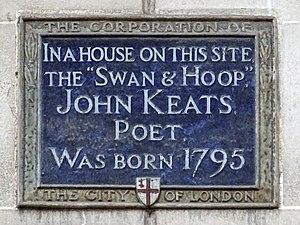
John Keats /dʒɒn ˈkiːts/, né à Londres le 31 octobre 1795 et mort à Rome le 23 février 1821, est un poète britannique considéré comme un romantique de la deuxième génération, celle de Lord Byron et de Percy Bysshe Shelley. Il commence à être publié en 1817, soit quatre années avant sa mort de la phtisie, à vingt-cinq ans.